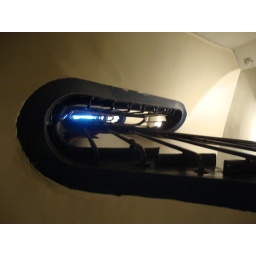
View up to the top floor in our apartment building